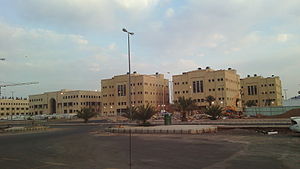
Saudi-Arabien / Uddannelse
Islamisk Universitet i Medina.
Saudi-Arabien, officielt Kongeriget Saudi-Arabien, er et land i Mellemøsten og det største land på den Arabiske Halvø.